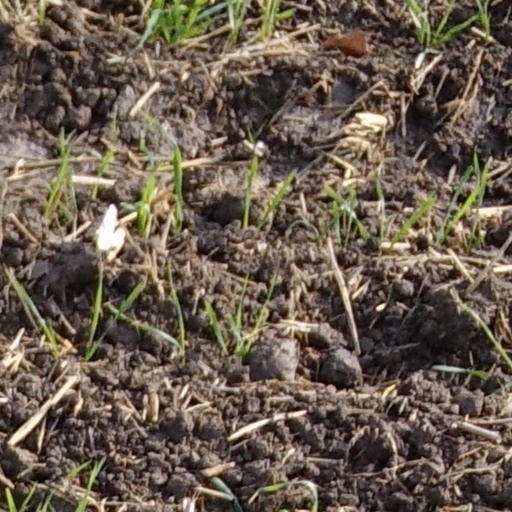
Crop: wheat